Bourg-Saint-Pierre

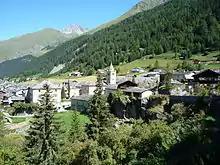
Bourg-Saint-Pierre from the Great Saint Bernard road

Bourg-Saint-Pierre has an area, , of . Of this area, 29.1% is used for agricultural purposes, while 6.8% is forested. Of the rest of the land, 0.6% is settled (buildings or roads) and 63.5% is unproductive land.